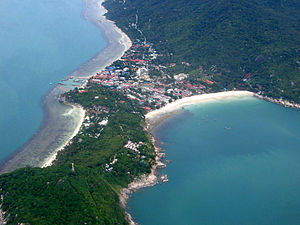
Full Moon Party / Historie
Haad Rin, Full Moon Party afholdes på den brede sandstrand, Sunrise Beach, til højre på foto.
Full Moon Party er en månedlig fest, der ved fuldmåne afholdes på Haad Rin-stranden på den sydthailandske ø Koh Phangan siden slutningen af 1970'erne, og som organiseret fest siden 1985. Festen er med årene blevet en fast institution og turistattraktion, hvori deltager omkring 10.000 gæster fra hele verden i lavsæsonen og op til 30.000 i højsæson.